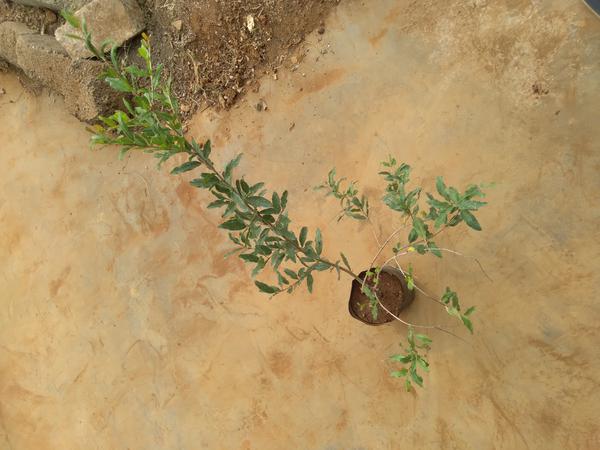
Plant: Pomegranate